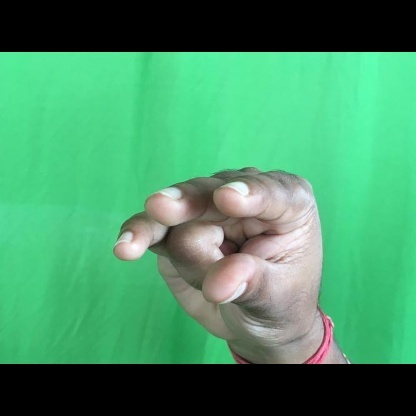
Mudra: Kangulam